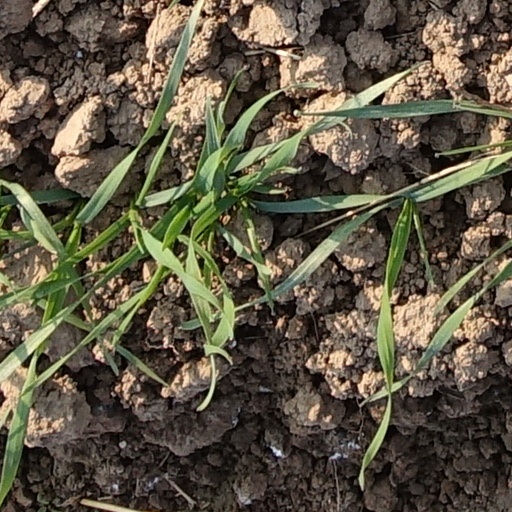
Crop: wheat